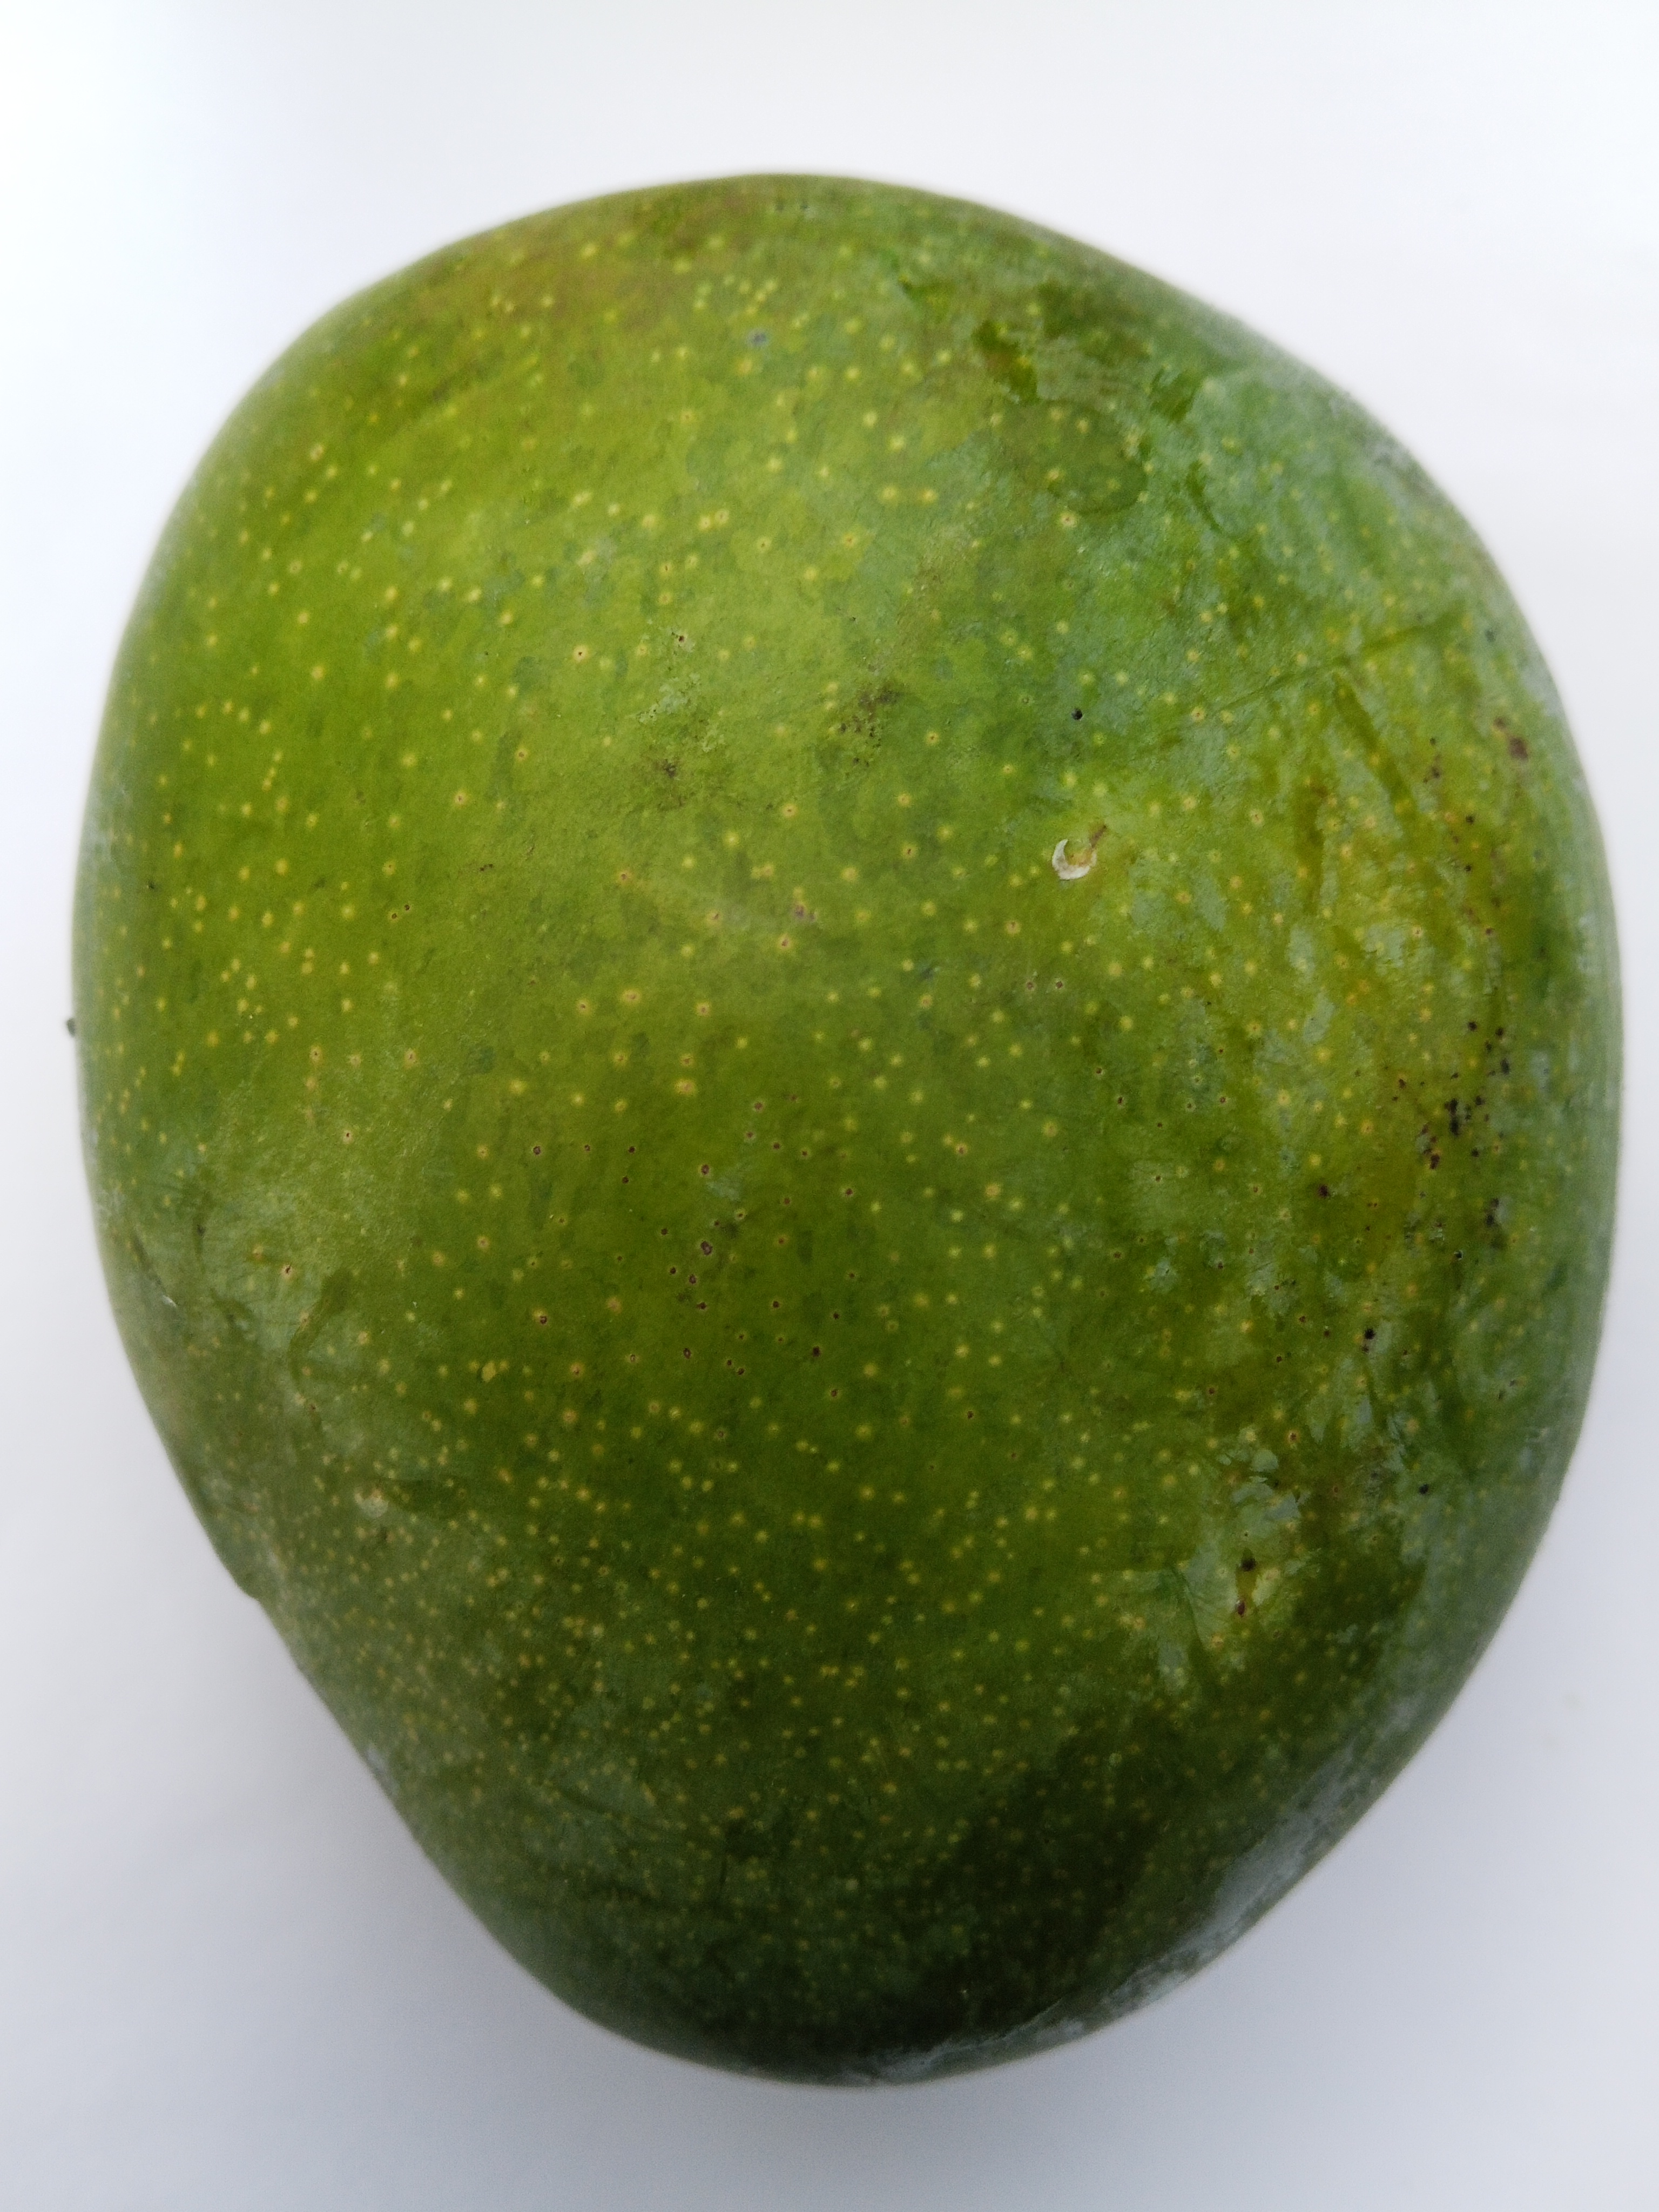
Mango variety: Bari 4